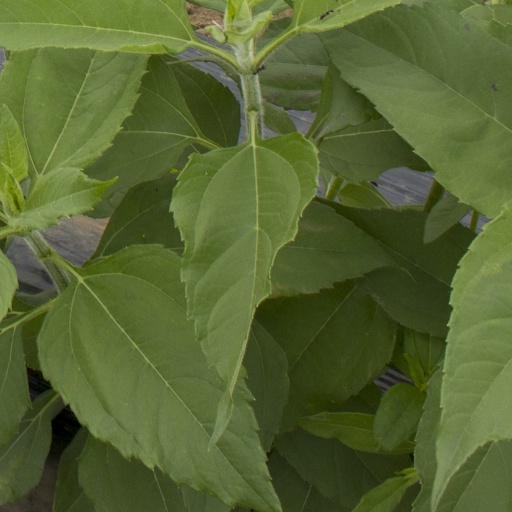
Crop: Jerusalem artichoke